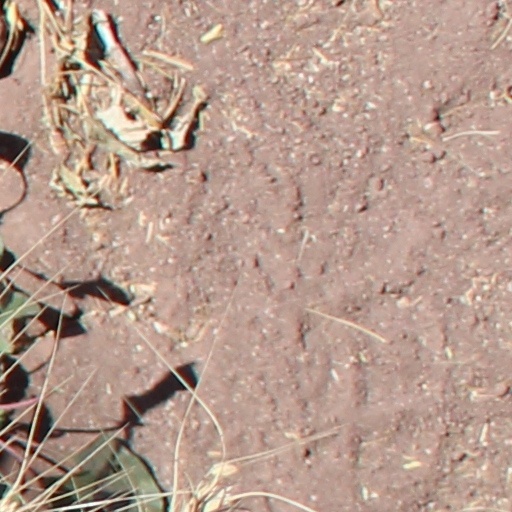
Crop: wheat